Mike Farrell

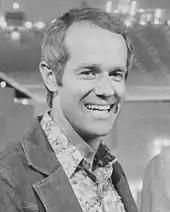
Farrell on "Stumpers!" in 1976

Farrell's big break came in 1975 when Wayne Rogers departed "M*A*S*H" between the third and fourth season. Farrell was recruited for the newly created role of B.J. Hunnicutt, along with series lead Harry Morgan, who was already signed to replace McLean Stevenson for the fourth season. Farrell won the part of B.J. over two other finalists for the role, Alan Fudge and James Cromwell (both of whom guest-starred in the series subsequently). Farrell stayed with "M*A*S*H" for its remaining eight years on the air. During that time, he wrote five episodes and directed four. Farrell's then-wife, actress Judy Farrell, appeared eight times in the series as Nurse Able.